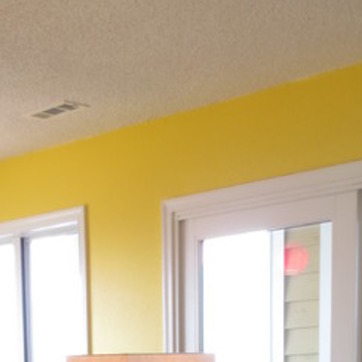
Material: painted